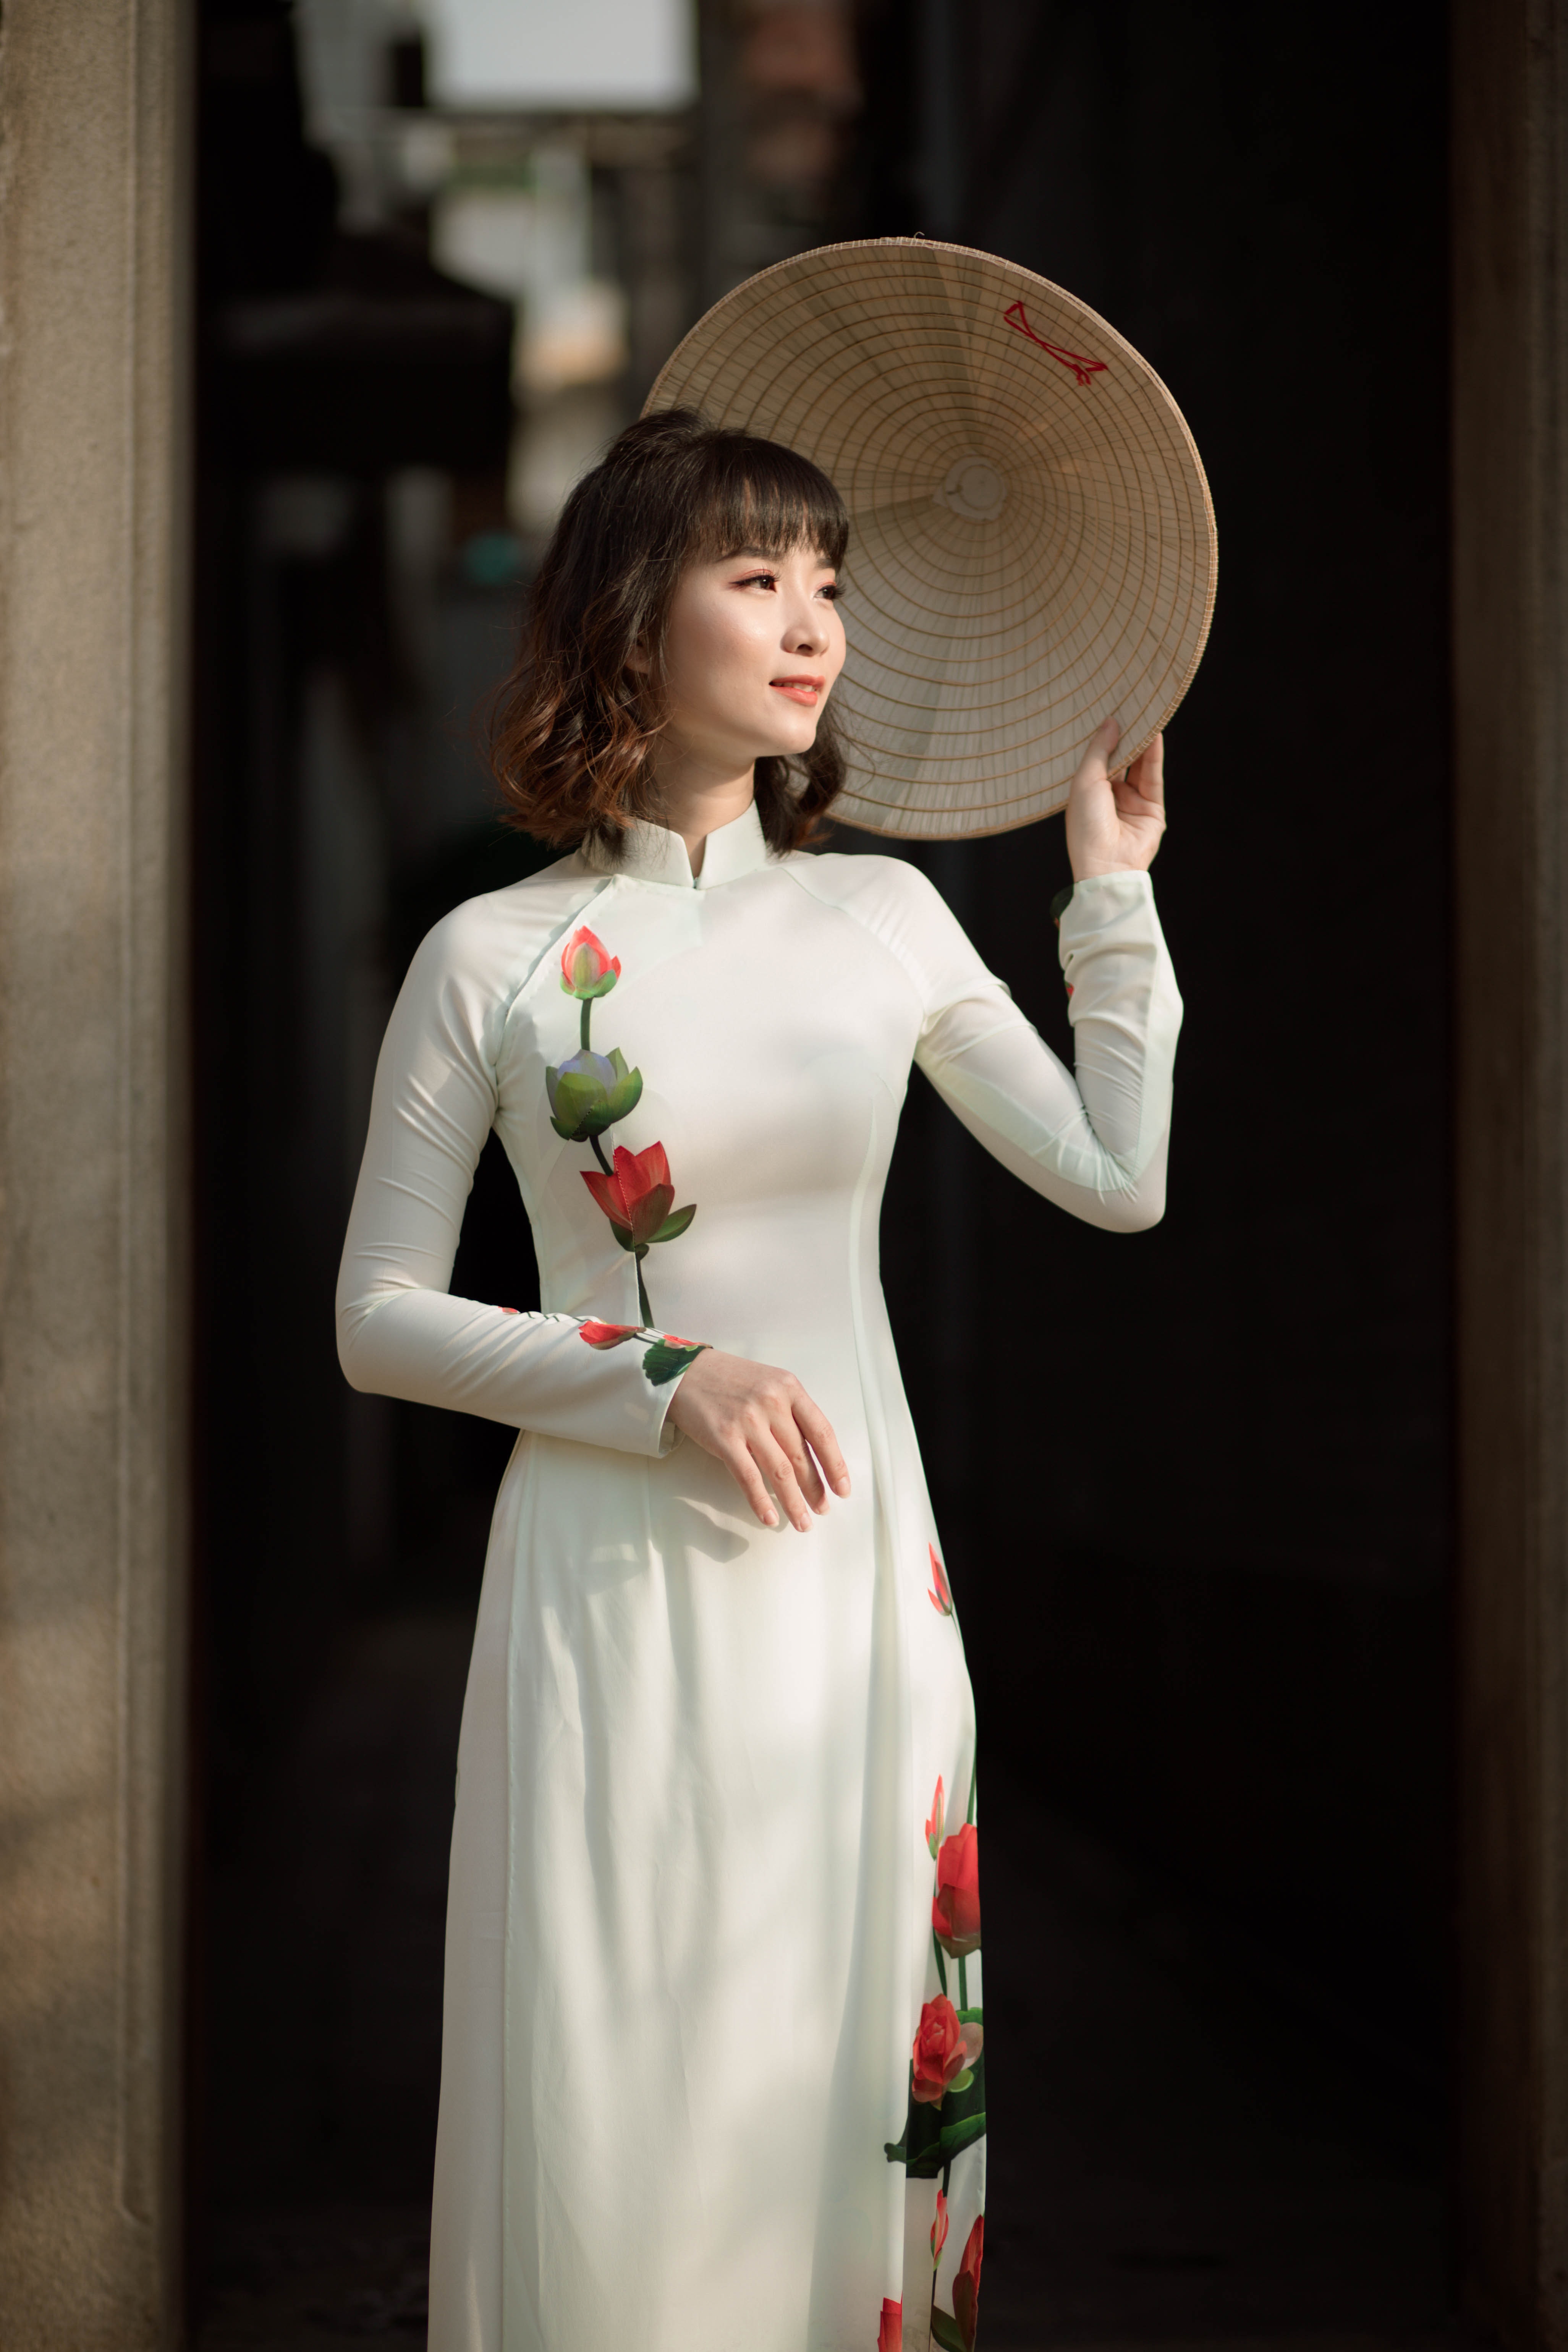
white, clothing, dress, beauty, shoulder, fashion, gown, headgear, tradition, fashion accessory, wedding dress, fashion design, sleeve, formal wear, bride, hat, style, photo shoot, flower, vintage clothing